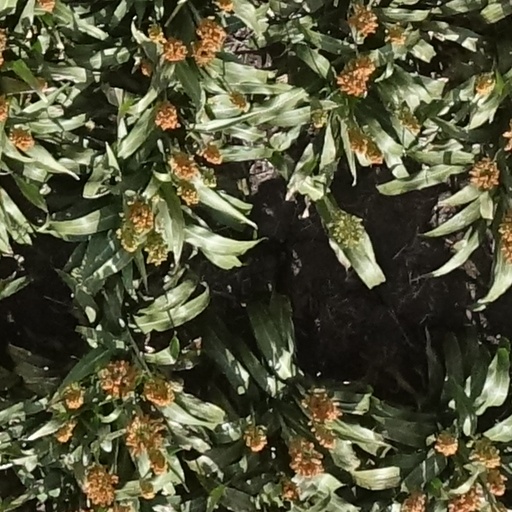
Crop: sorghum